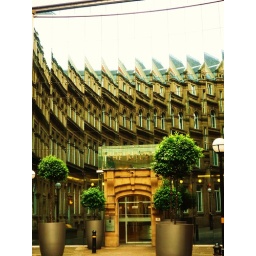
Really cool reflections in really cool glass on a building in Leeds city centre